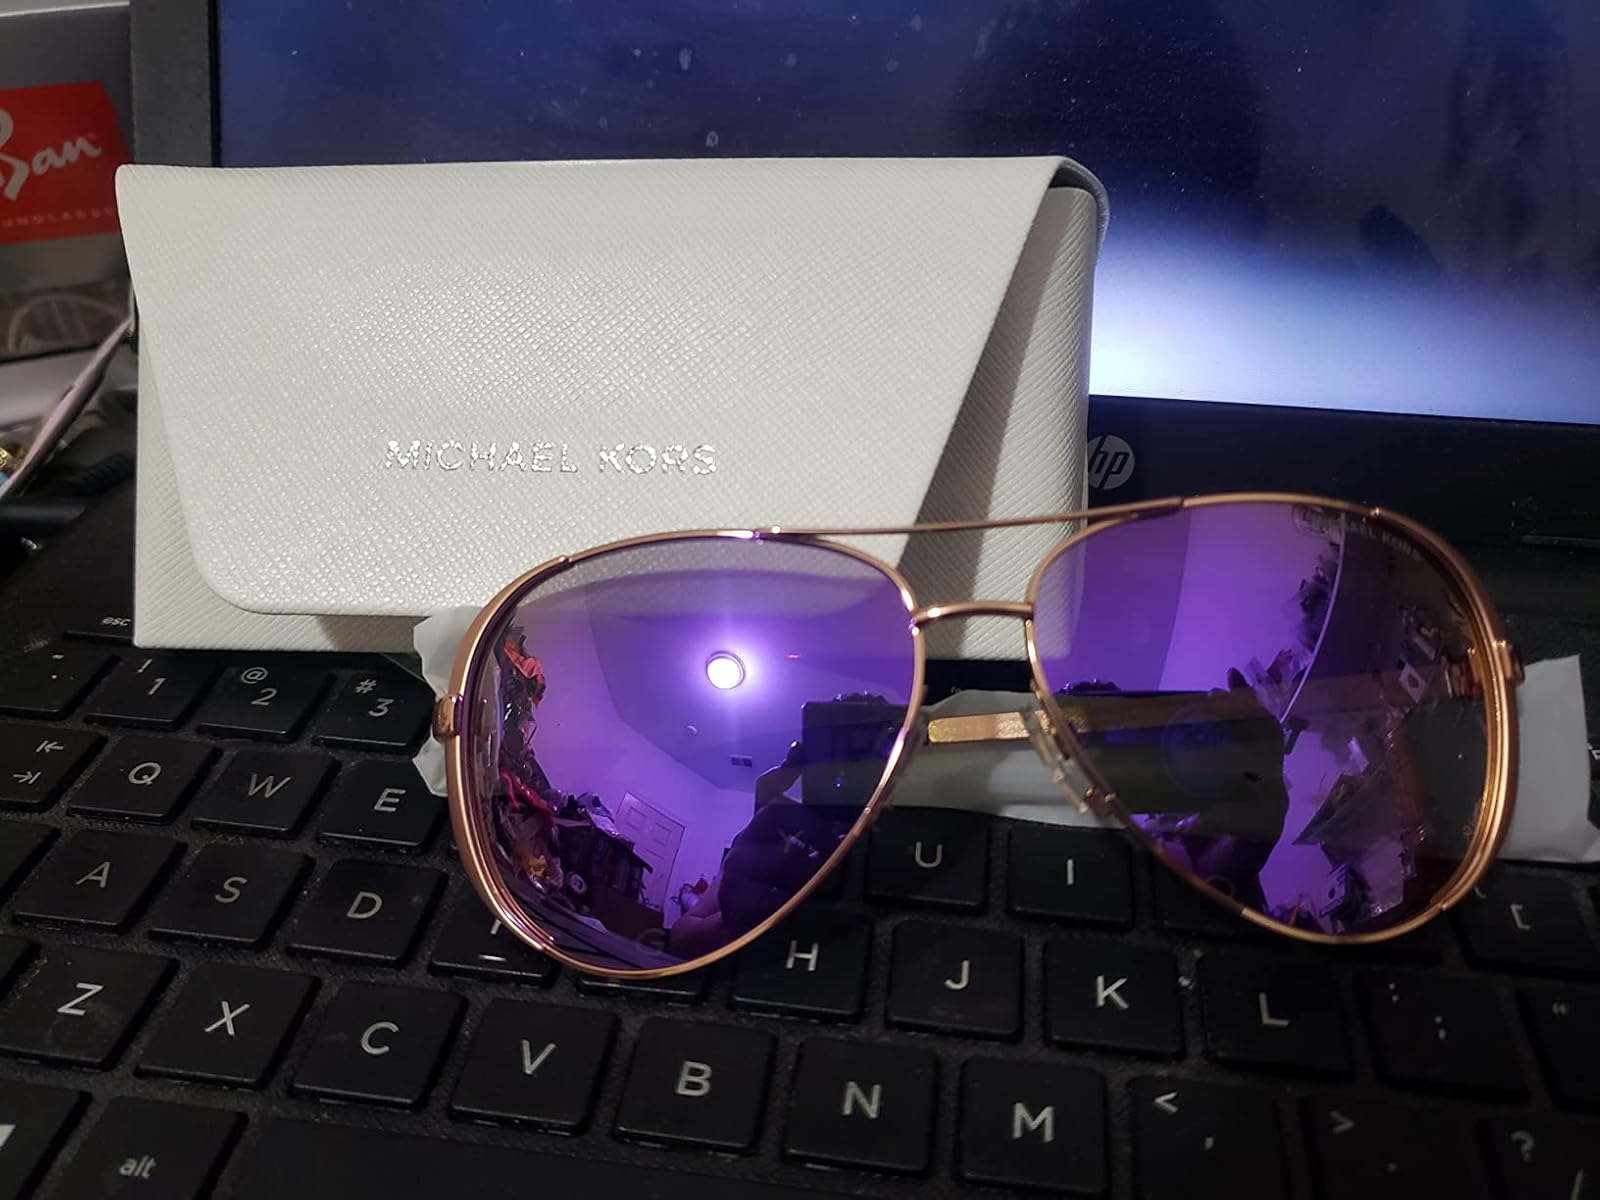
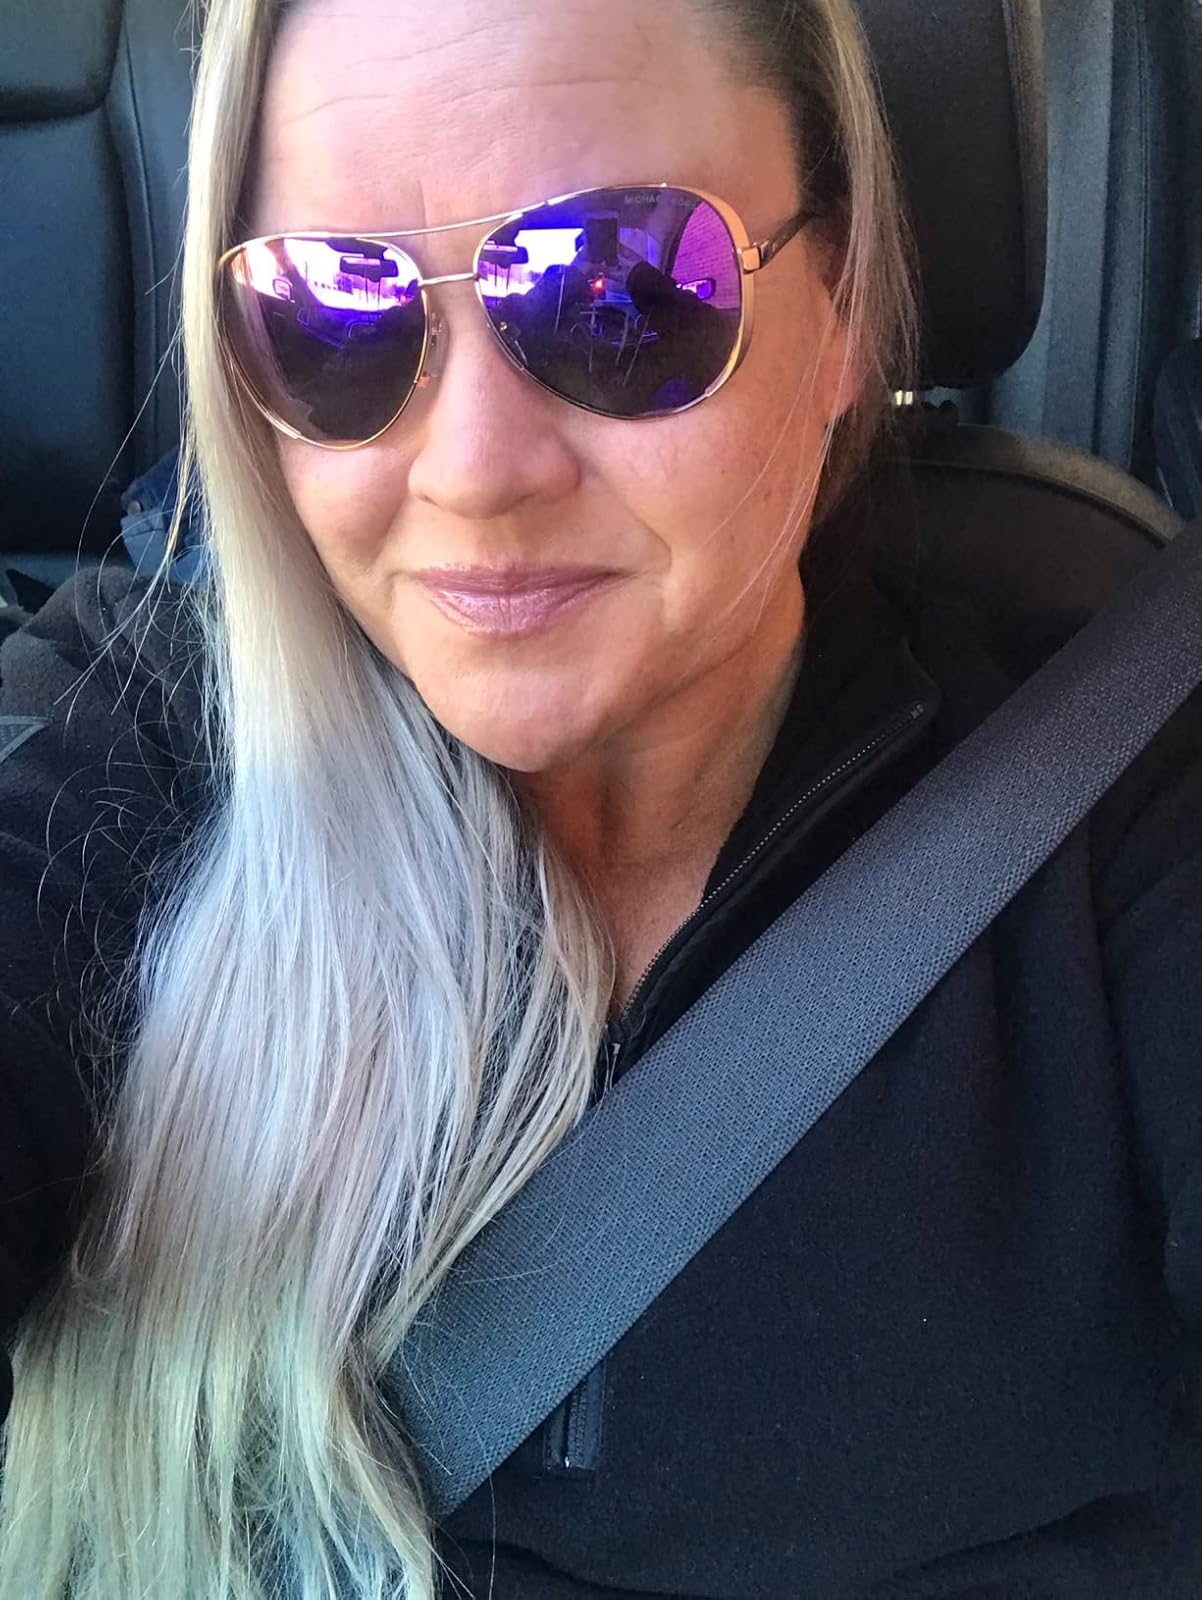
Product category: accessories_sunglasses
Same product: yes